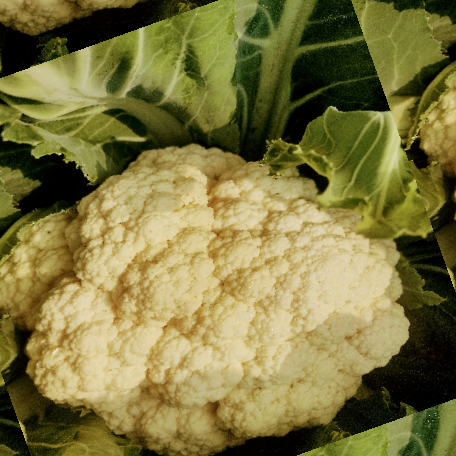
Label: Disease Free